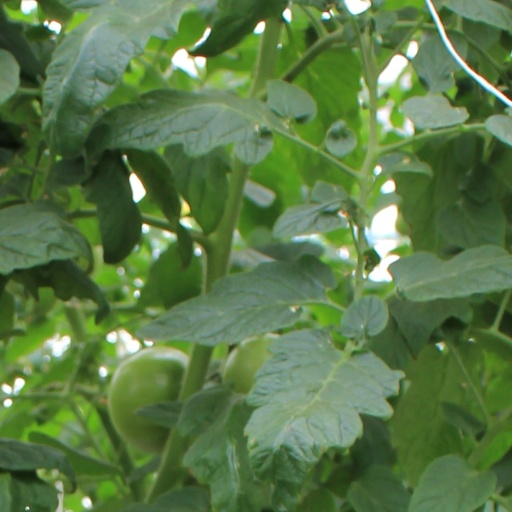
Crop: tomato